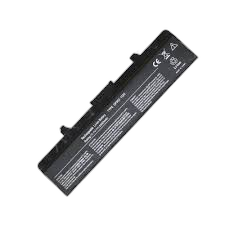
Waste category: battery